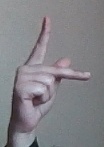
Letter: dha